Orly 4 station

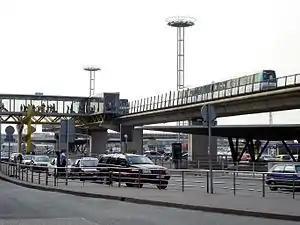
Orlyval train arrives at Orly 4 station

Orly 4 station is an Orlyval station in front of Terminal 4 of Orly Airport. It was previously called Orly – Sud under the airport's previous terminal naming scheme. It consists of two half stations on a viaduct that runs along the northern facade of the terminal. The access is through Gate K in the baggage claim area.